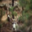
Label: deer